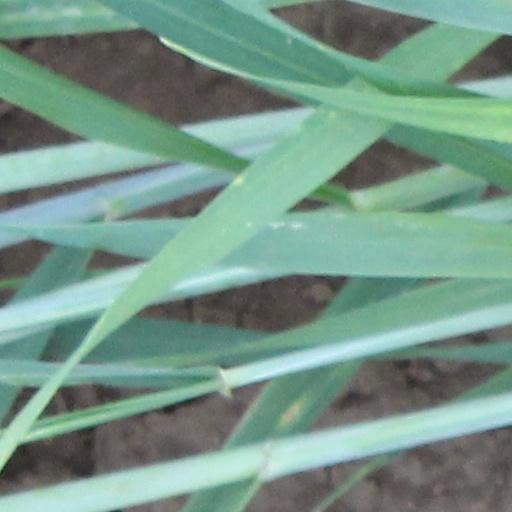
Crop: wheat